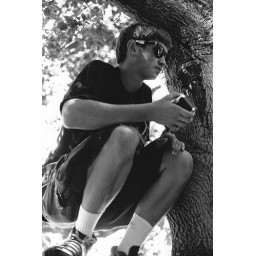
A cemetery in my town. Shot with a Nikon FM2, black &amp;amp; white film.